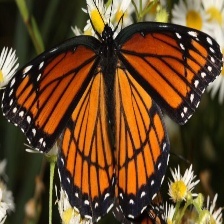
Species: VICEROY
Butterfly family (ImageNet category): monarch